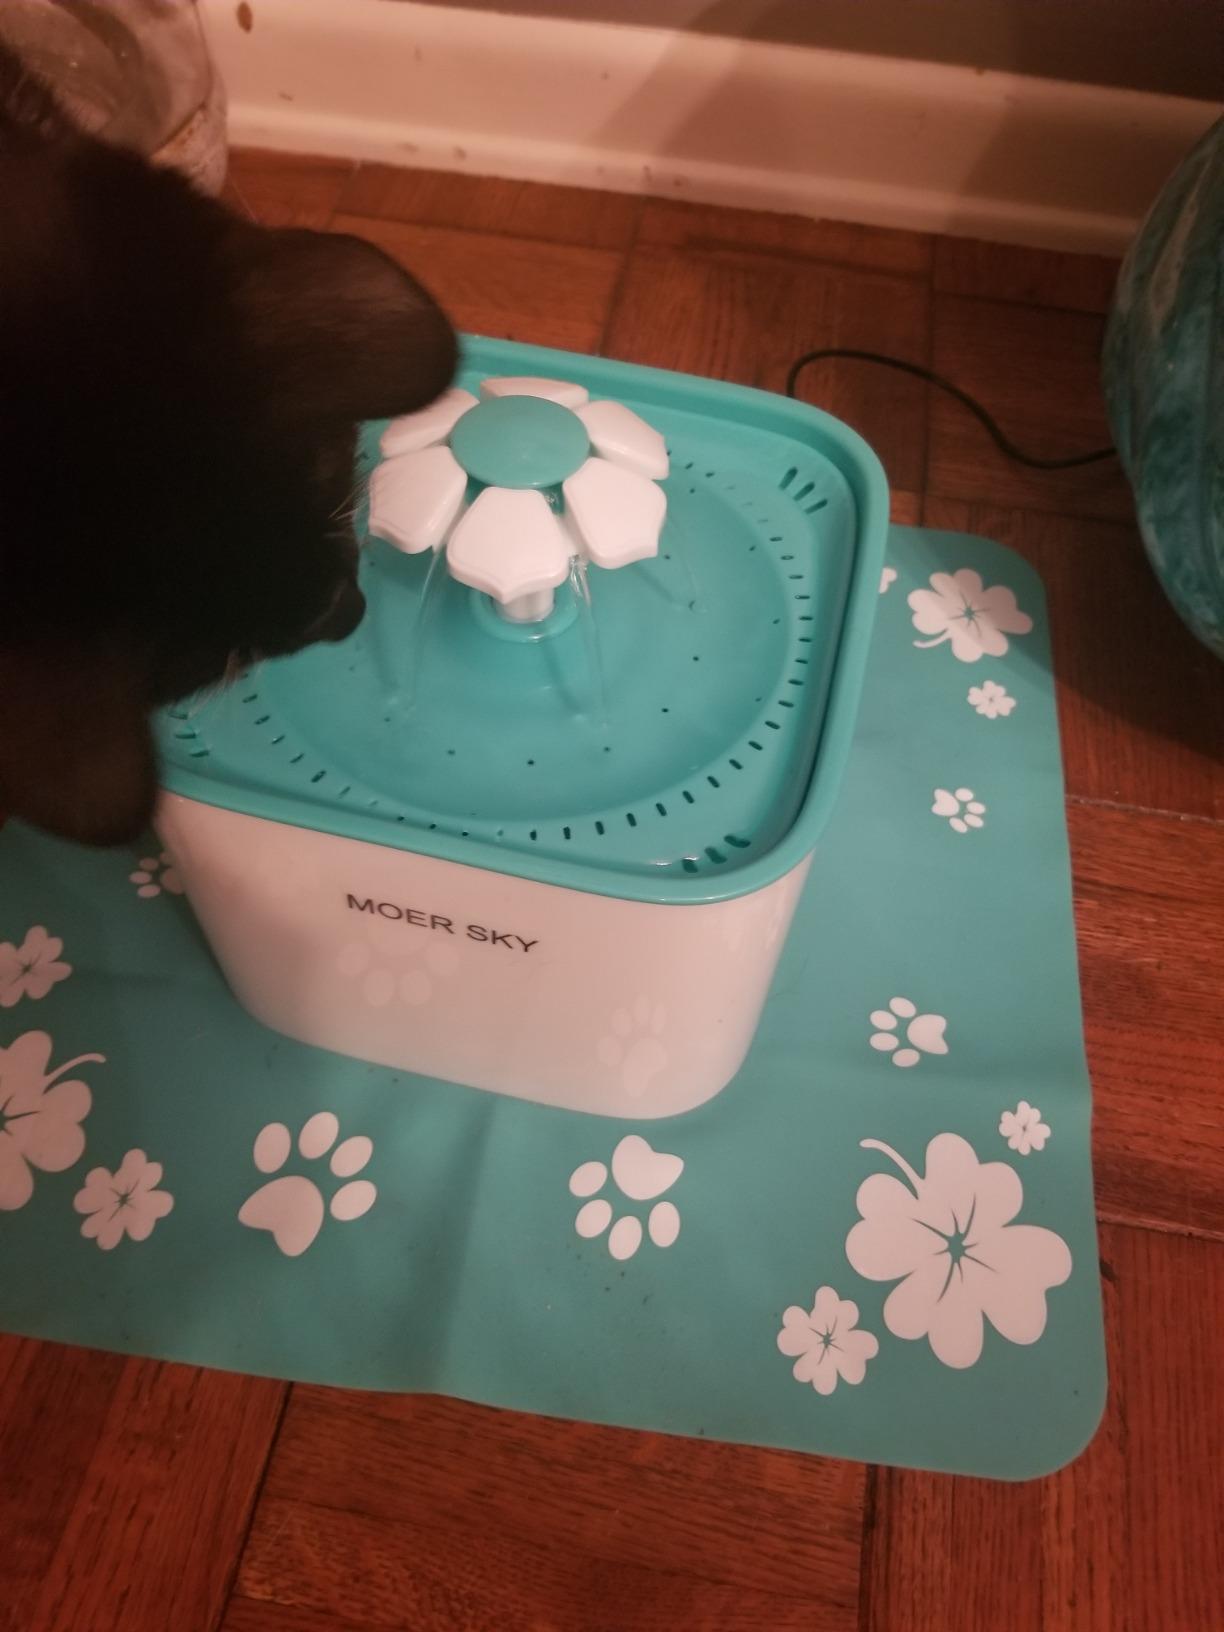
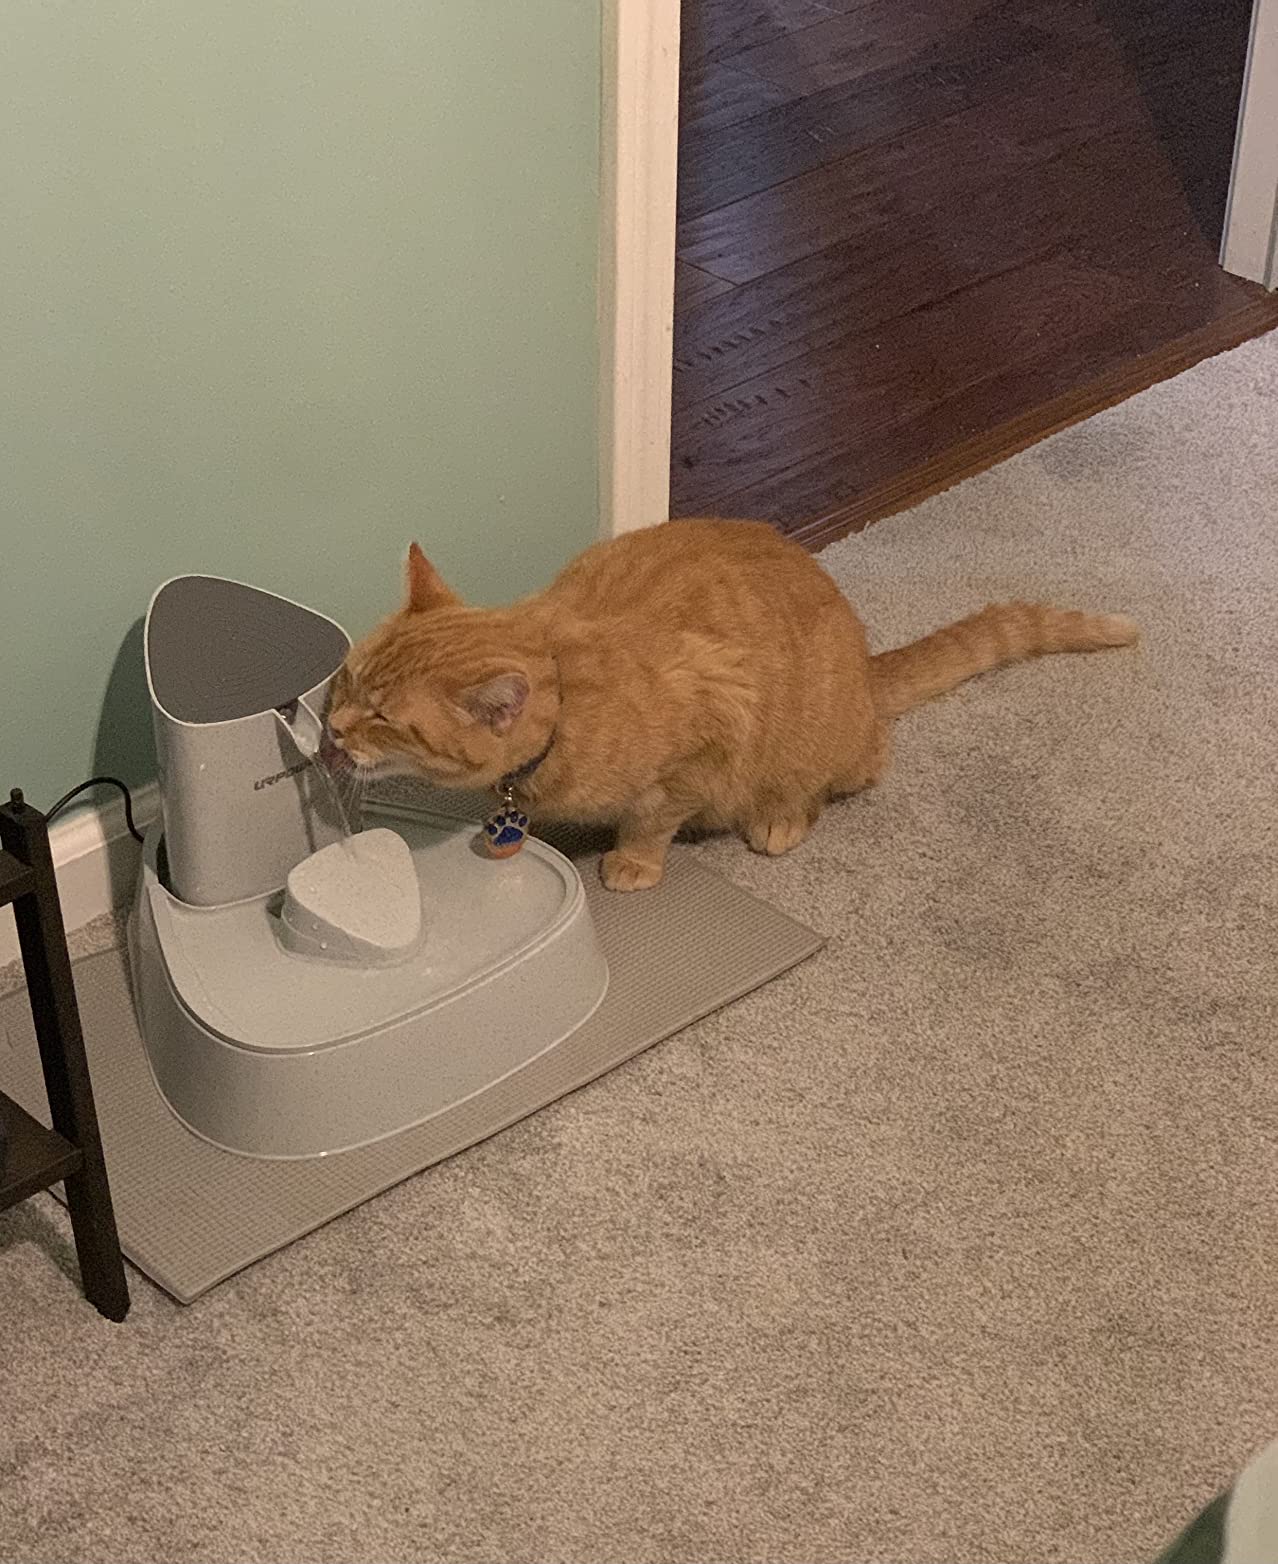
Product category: items_bowl
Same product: no